Schouten Island

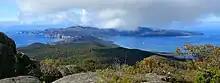
Schouten Island as viewed from the top of Mount Freycinet

Schouten is a rugged island with the highest point, Mount Storey, above sea level. It is surrounded by cliffs, broken by sheltered bays. A north-south fault line divides the island where the eastern part of the island is composed of granite while the western part is dolerite overlying sedimentary and supergroup rocks.